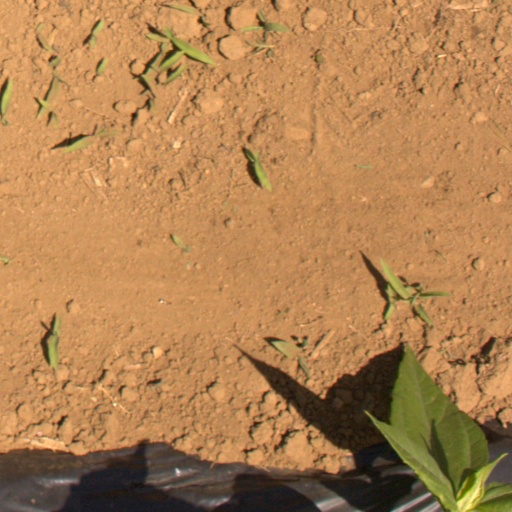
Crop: Jerusalem artichoke